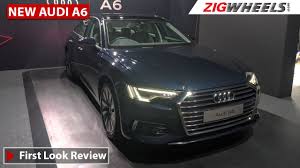
Label: noambulance